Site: brandenburg
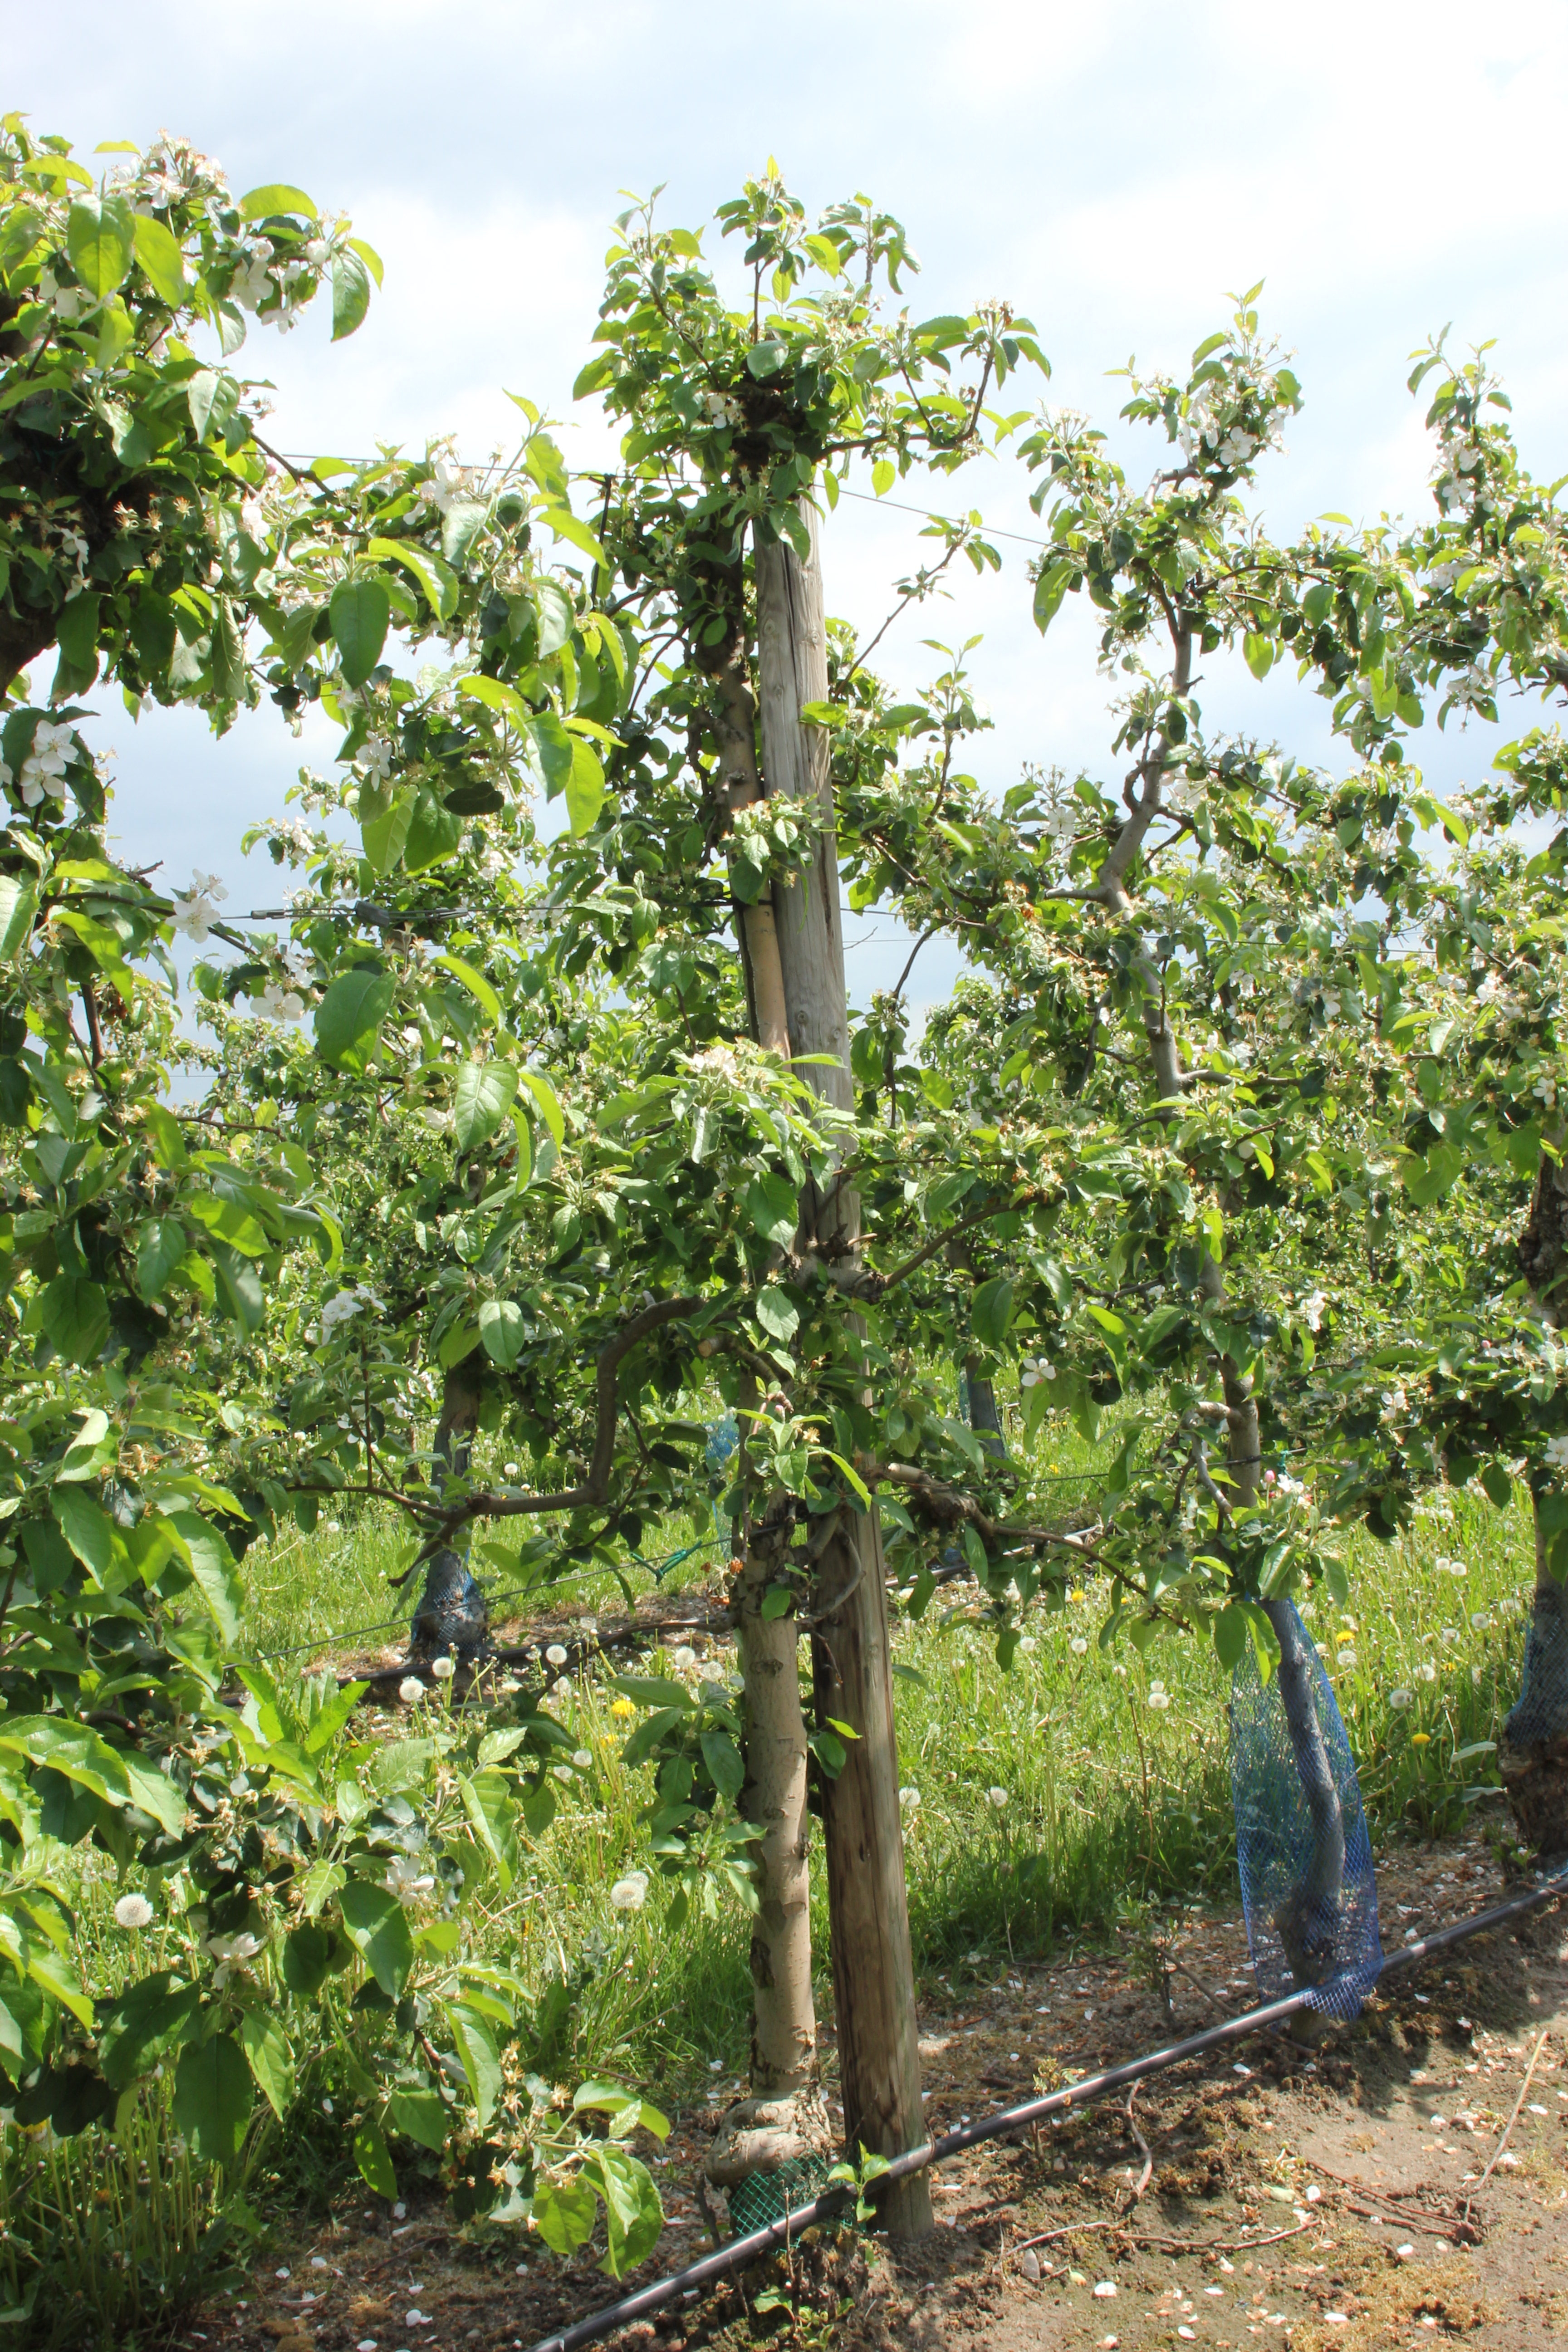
Growth stage (BBCH 67): Flowering